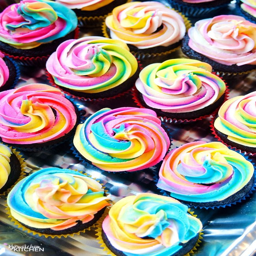
this rainbow swirl buttercream frosting brings a huge pop of color to cupcakes and cakes for birthday parties or any cake recipe .